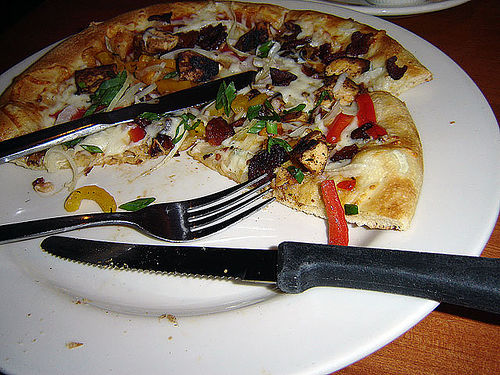
user: Given an image and a question. Answer the question in a short answer. Question: What is the weight in oz's of the food left over on this plate? Short Answer:
assistant: 8